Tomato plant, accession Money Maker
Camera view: horizontal (90 deg, fisheye); turntable rotation: 60 degrees
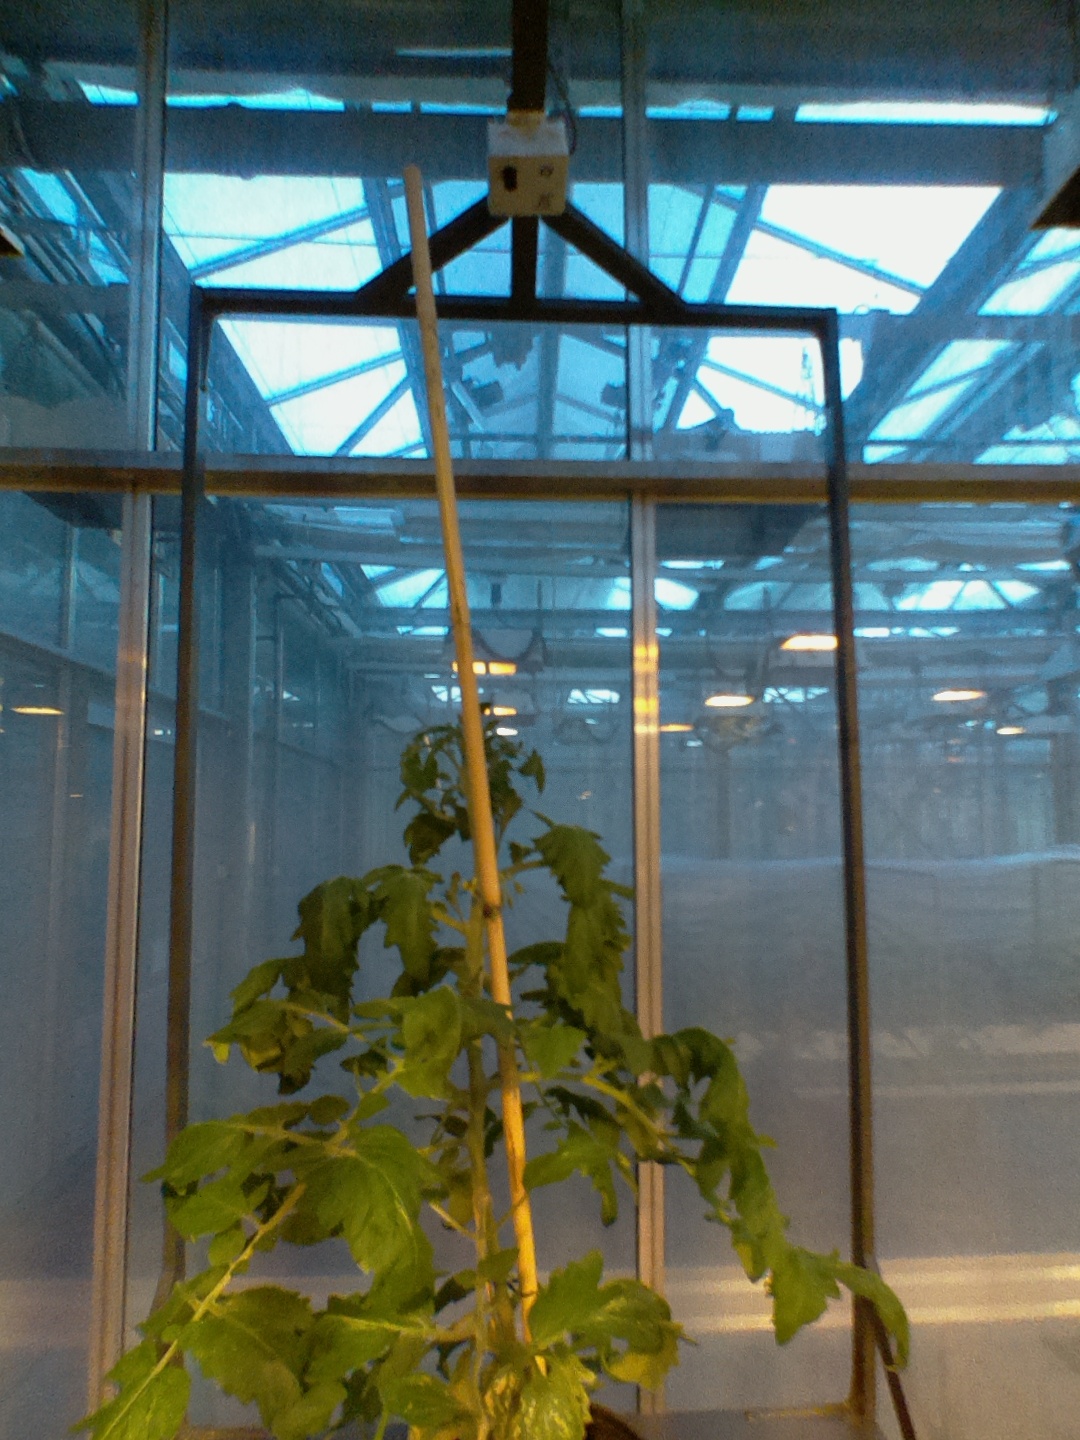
BBCH growth stage 63: 30%-40% of flowers open